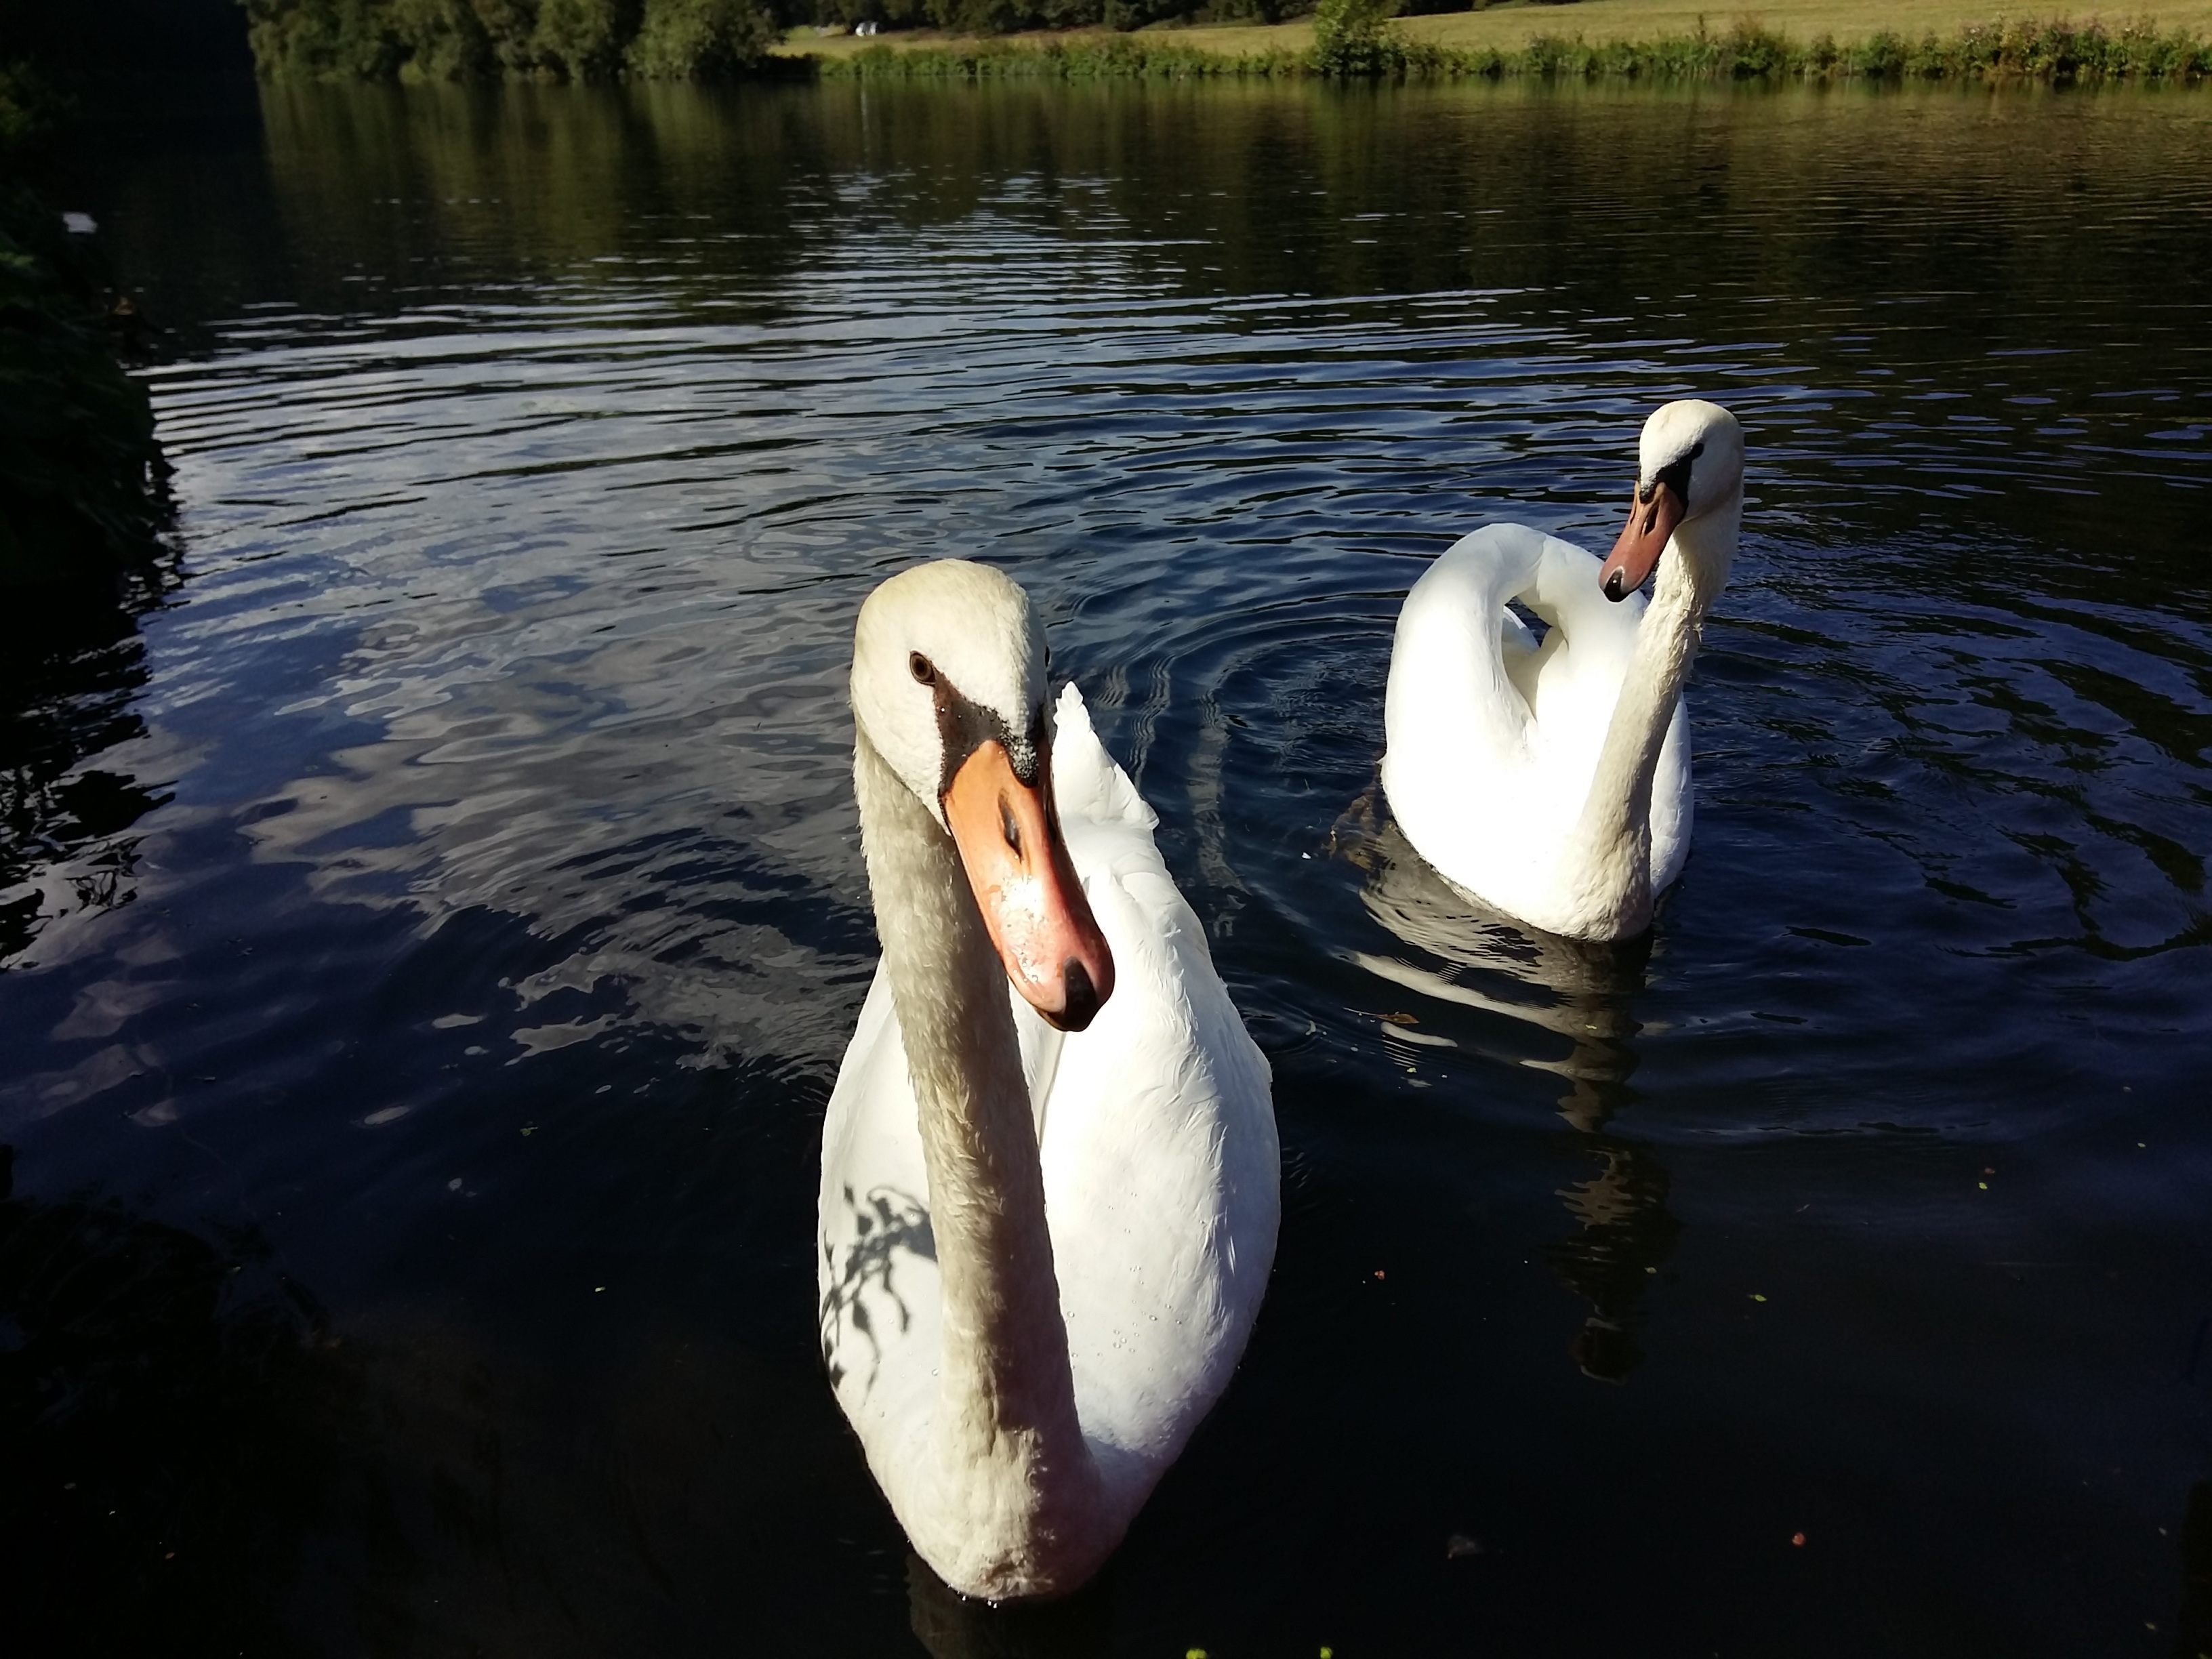
landscape, water, nature, bird, white, animal, pelican, seabird, river, pond, wildlife, reflection, beak, fauna, poultry, swan, bank, germany, waterfowl, waters, water bird, animal world, lahn, gooseneck, ducks geese and swans, wildlife swans